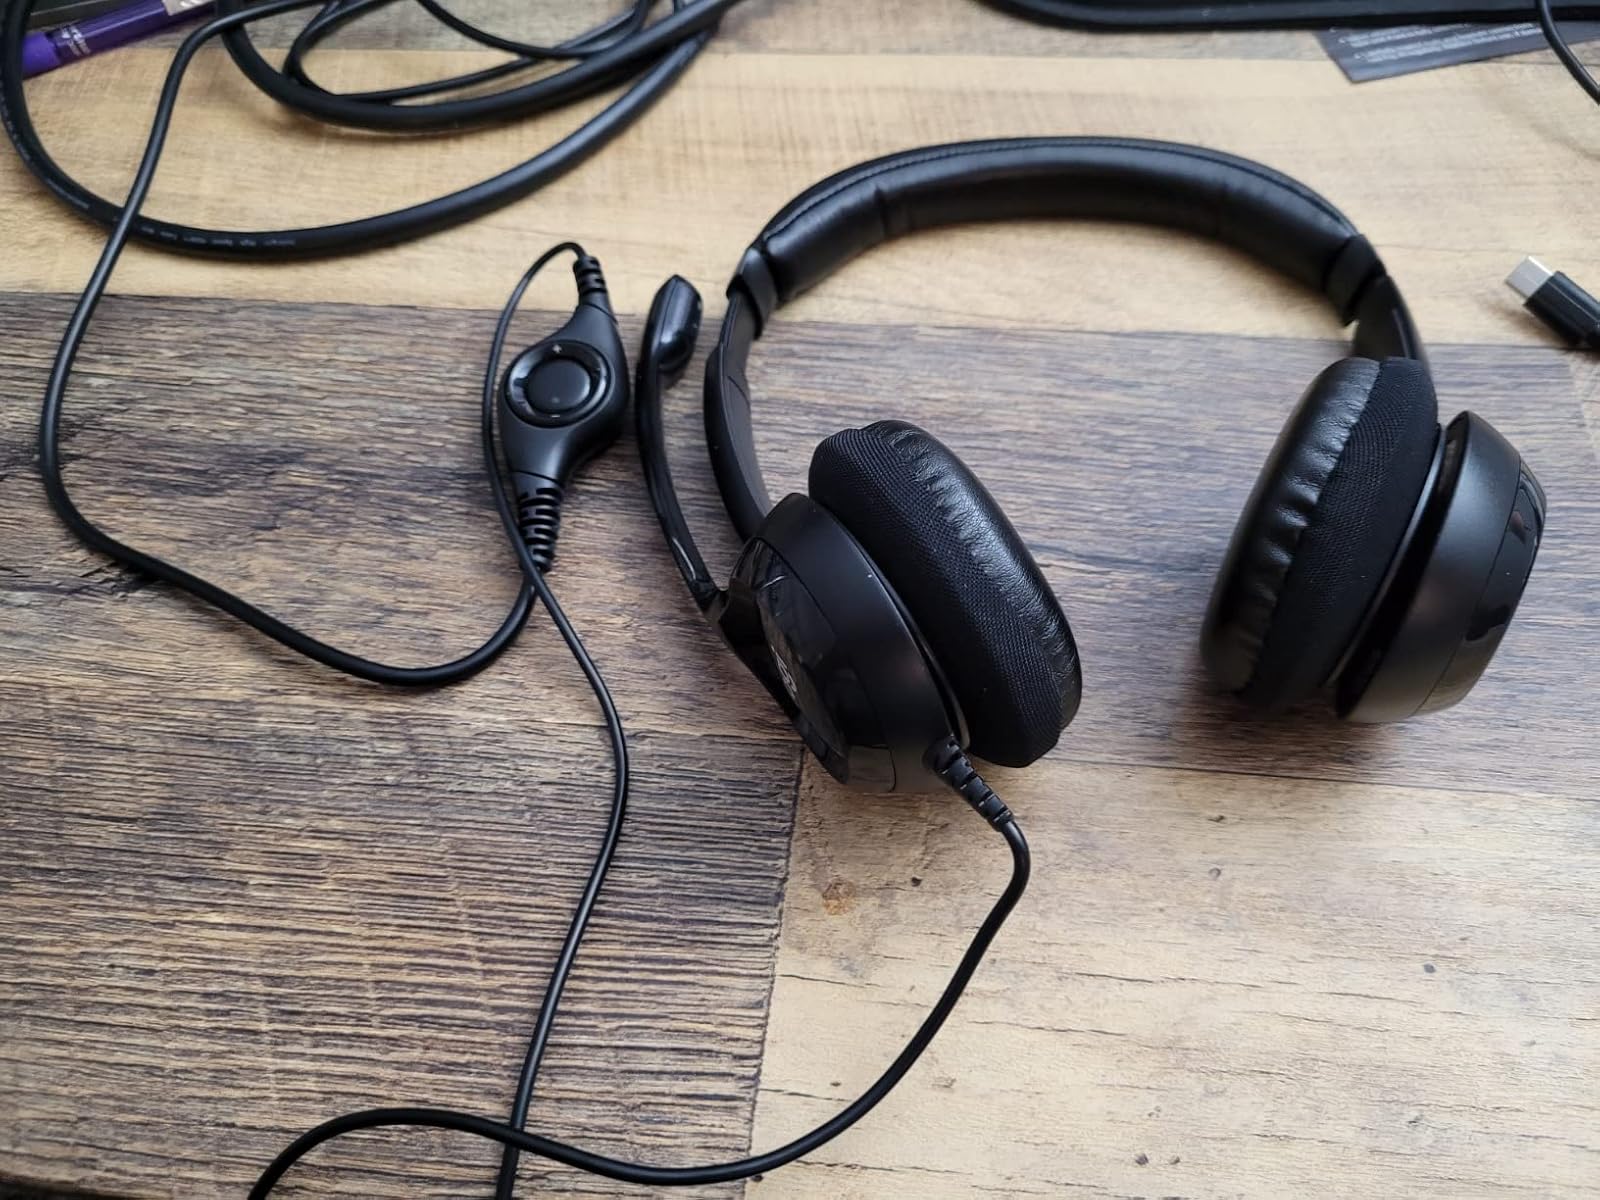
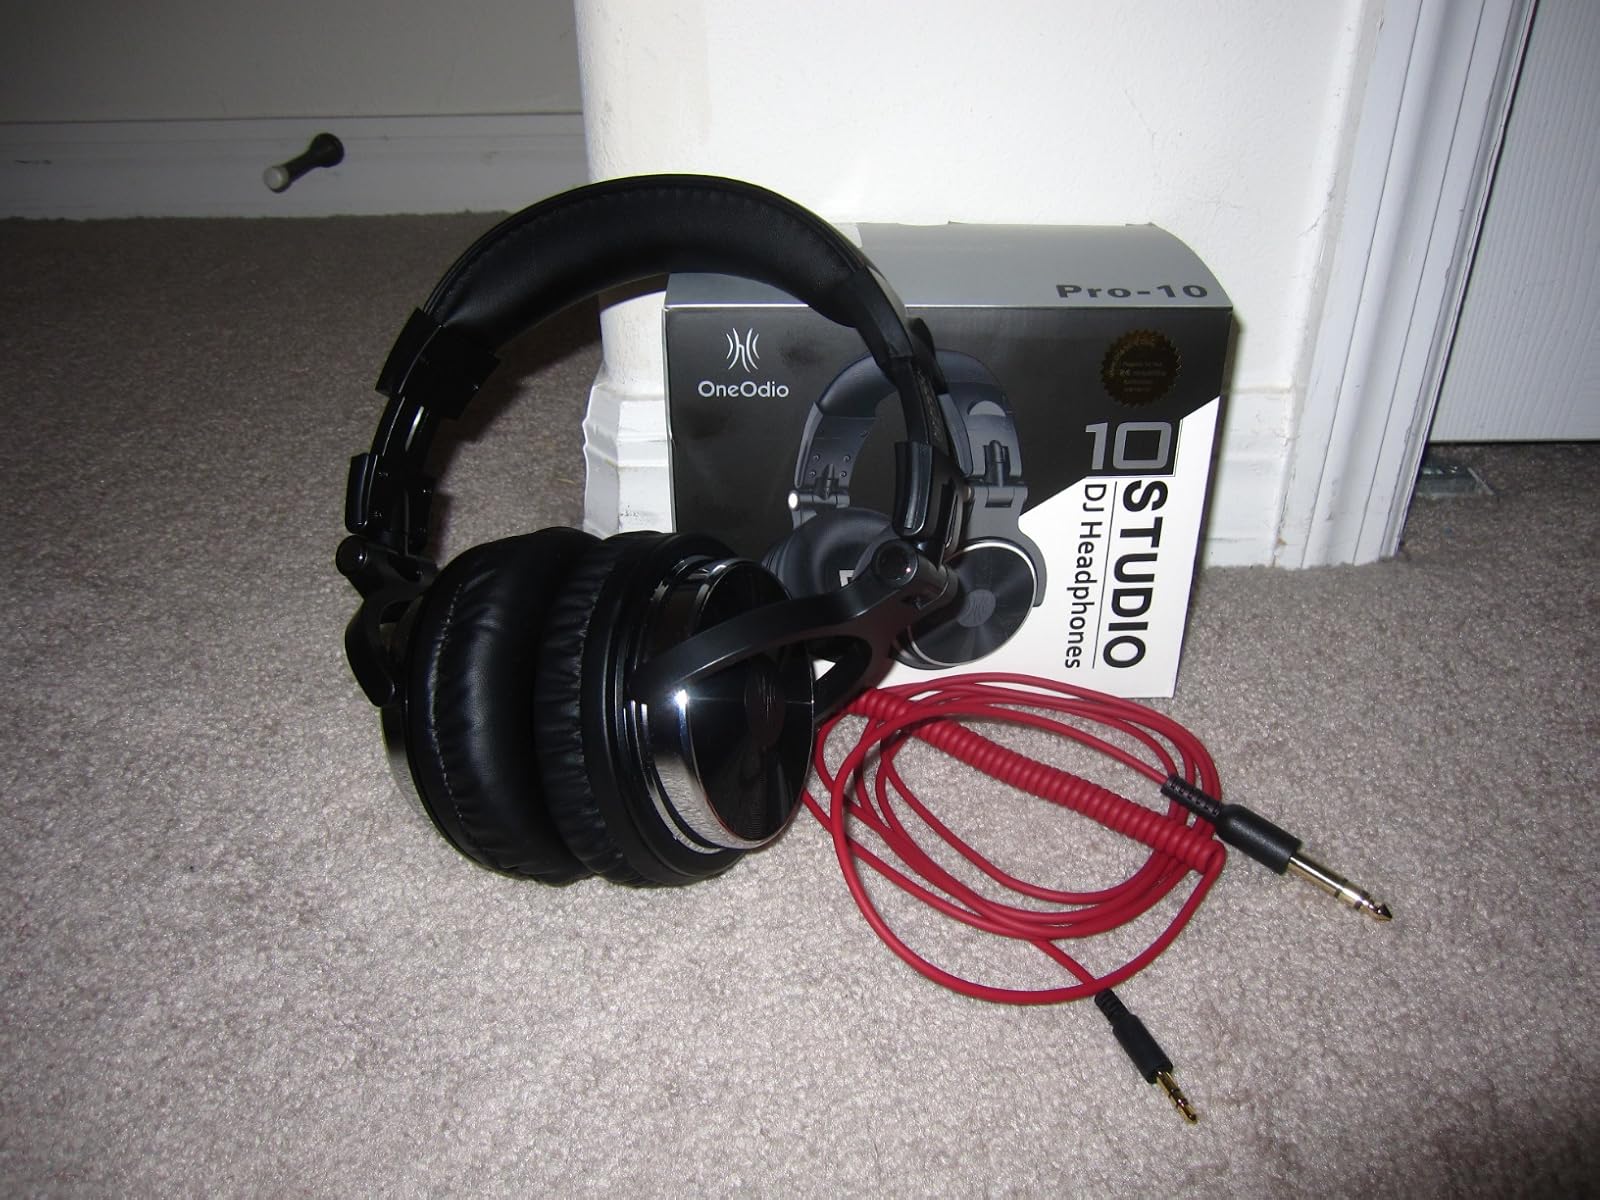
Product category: headphones
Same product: no